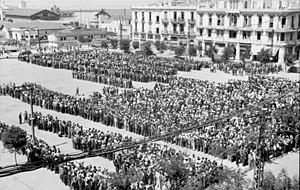
La Grèce, qui résistait victorieusement aux Italiens depuis 1940, doit capituler en avril 1941 devant l’invasion conjuguée de la Wehrmacht et des troupes mussoliniennes. Commence alors une période d’occupation de la Grèce par les forces de l’Axe : l’Allemagne nazie, Italie fasciste et Bulgarie. L’occupation prend fin en octobre 1944 avec le retrait des troupes allemandes de la partie continentale du pays. Cependant, dans quelques îles, comme en Crète, les garnisons allemandes restent présentes jusqu'en mai-juin 1945.